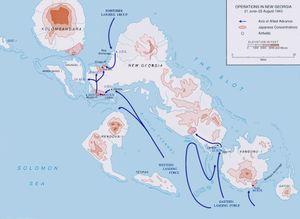
La bataille de Nouvelle-Géorgie est une bataille de la Seconde Guerre mondiale dans le théâtre d'opérations de l'océan Pacifique, au cours de laquelle les américains assistés d'éléments néo-zélandais conquirent l'île de la Nouvelle-Géorgie dans les îles Salomon.